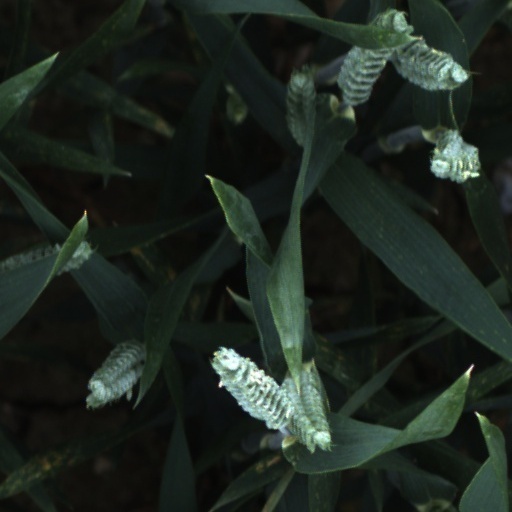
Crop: wheat